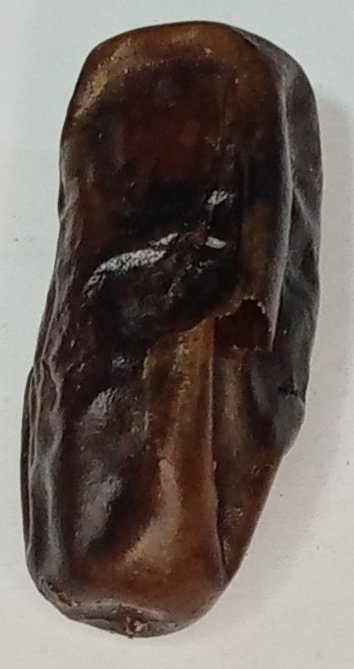
Variety: gajar
Size: large
Grade: grade-1